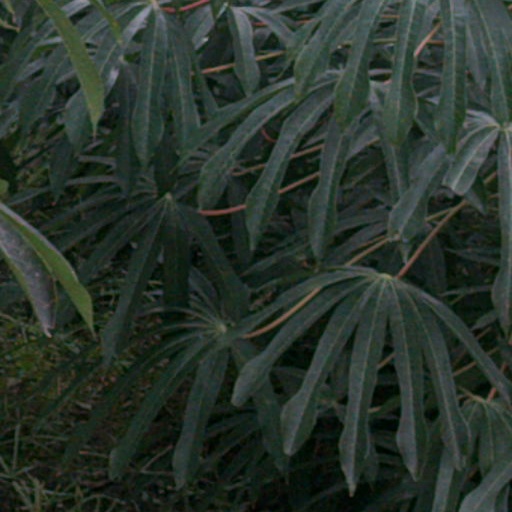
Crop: cassava